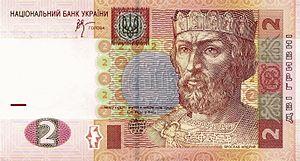
La hryvnia est la devise monétaire de l’Ukraine depuis le 2 septembre 1996, date à laquelle elle a remplacé le karbovanets ukrainien au taux d'une hryvnia pour 100 000 karbovantsiv. La hryvnia se subdivise en 100 kopecks.